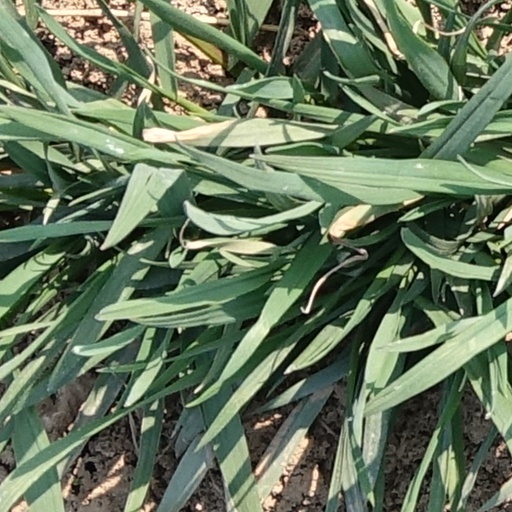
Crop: wheat